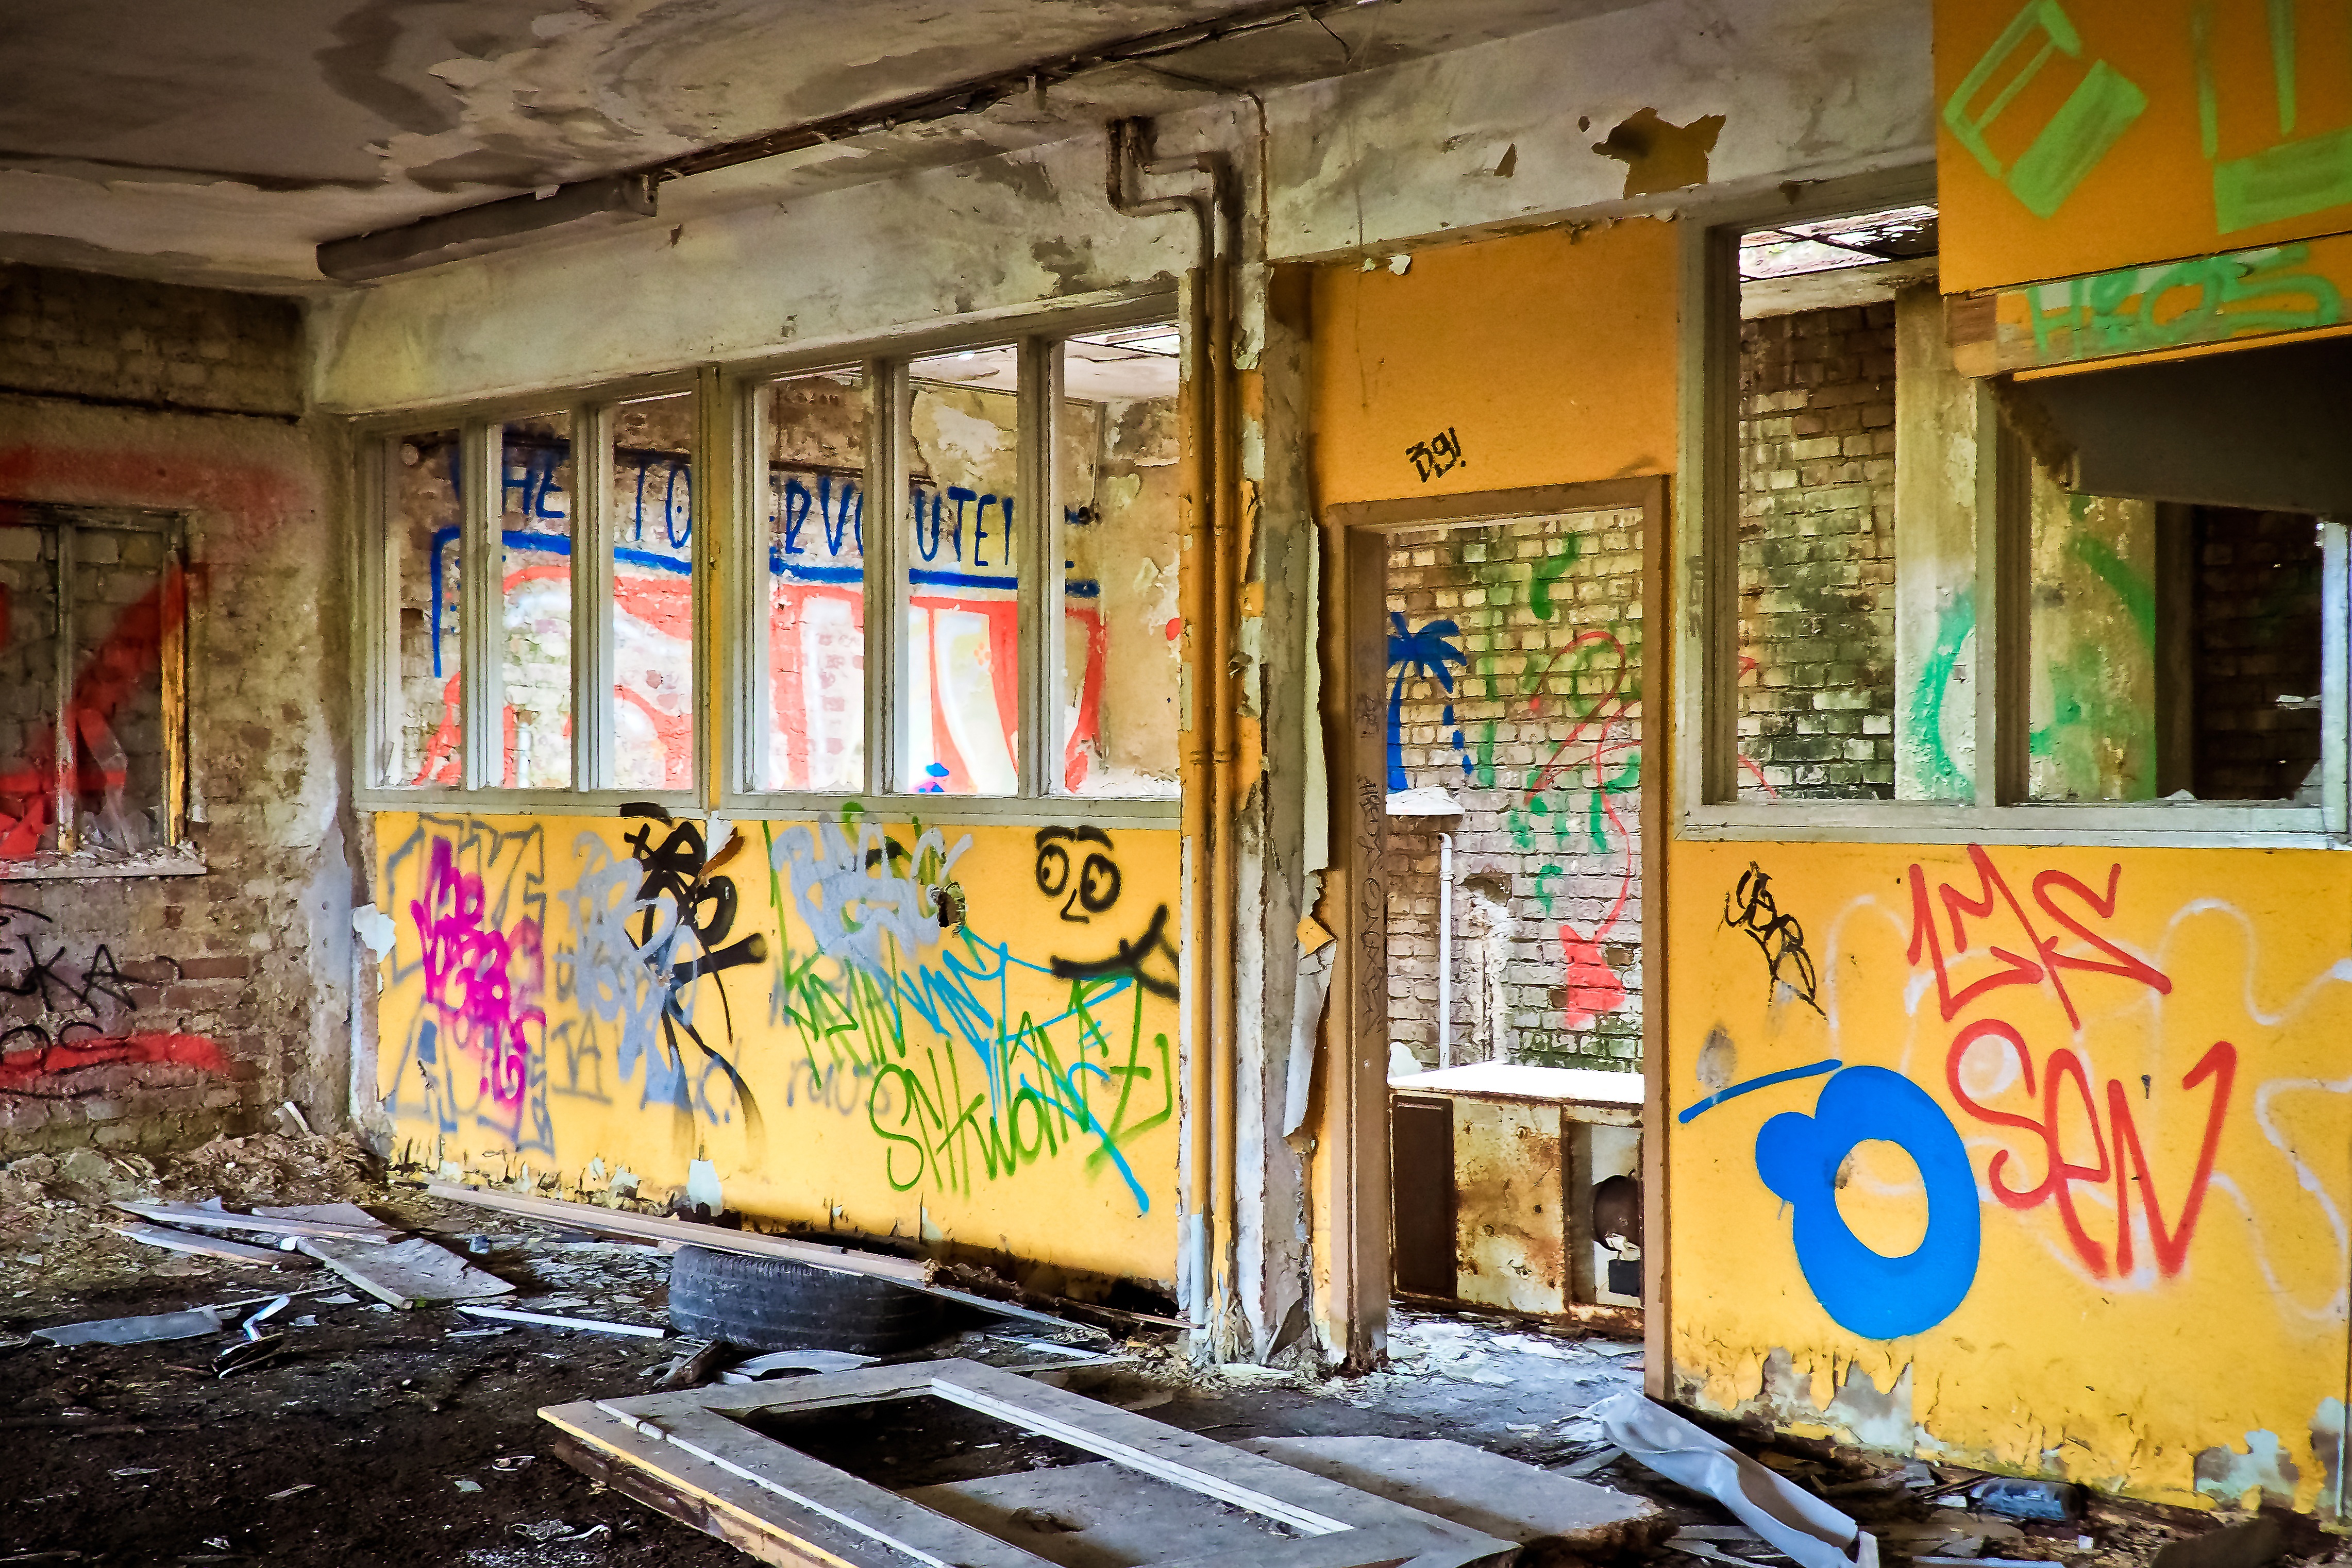
architecture, road, street, window, building, old, wall, train, color, broken, office, abandoned, decay, ruin, old building, graffiti, door, street art, weathered, warehouse, art, transience, neglected, dilapidated, weird, railway station, past, forget, transient, leave, stainless, columnar, lost places, keller, pforphoto, break up, factory building, lapsed, old factory, ailing, old factory hall, run down, unused, finiteness, passed, by looking, void hall, railway depot, train hall, goods station, urban area